La rebelión (TV series)

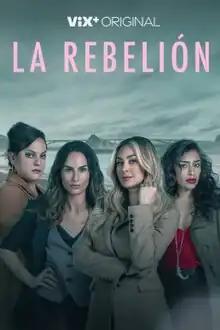

La rebelión is a Mexican thriller streaming television series written by Adriana Pelusi, and is produced by Elefantec Global. The series stars Aracely Arámbula, Daniela Vega, Ana Serradilla and Adriana Paz.